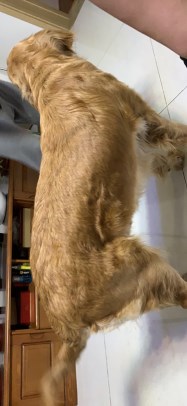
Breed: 5355-n000126-golden_retriever